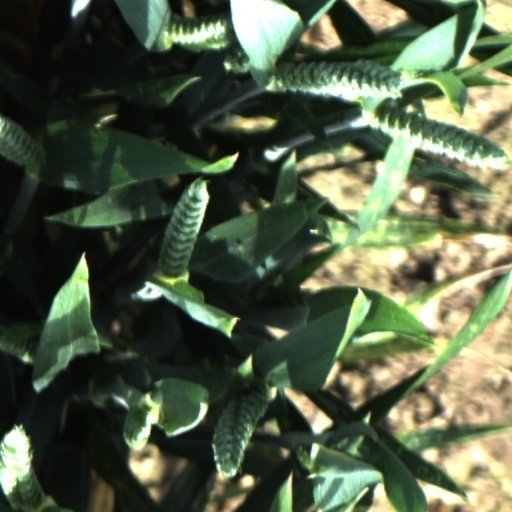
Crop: wheat